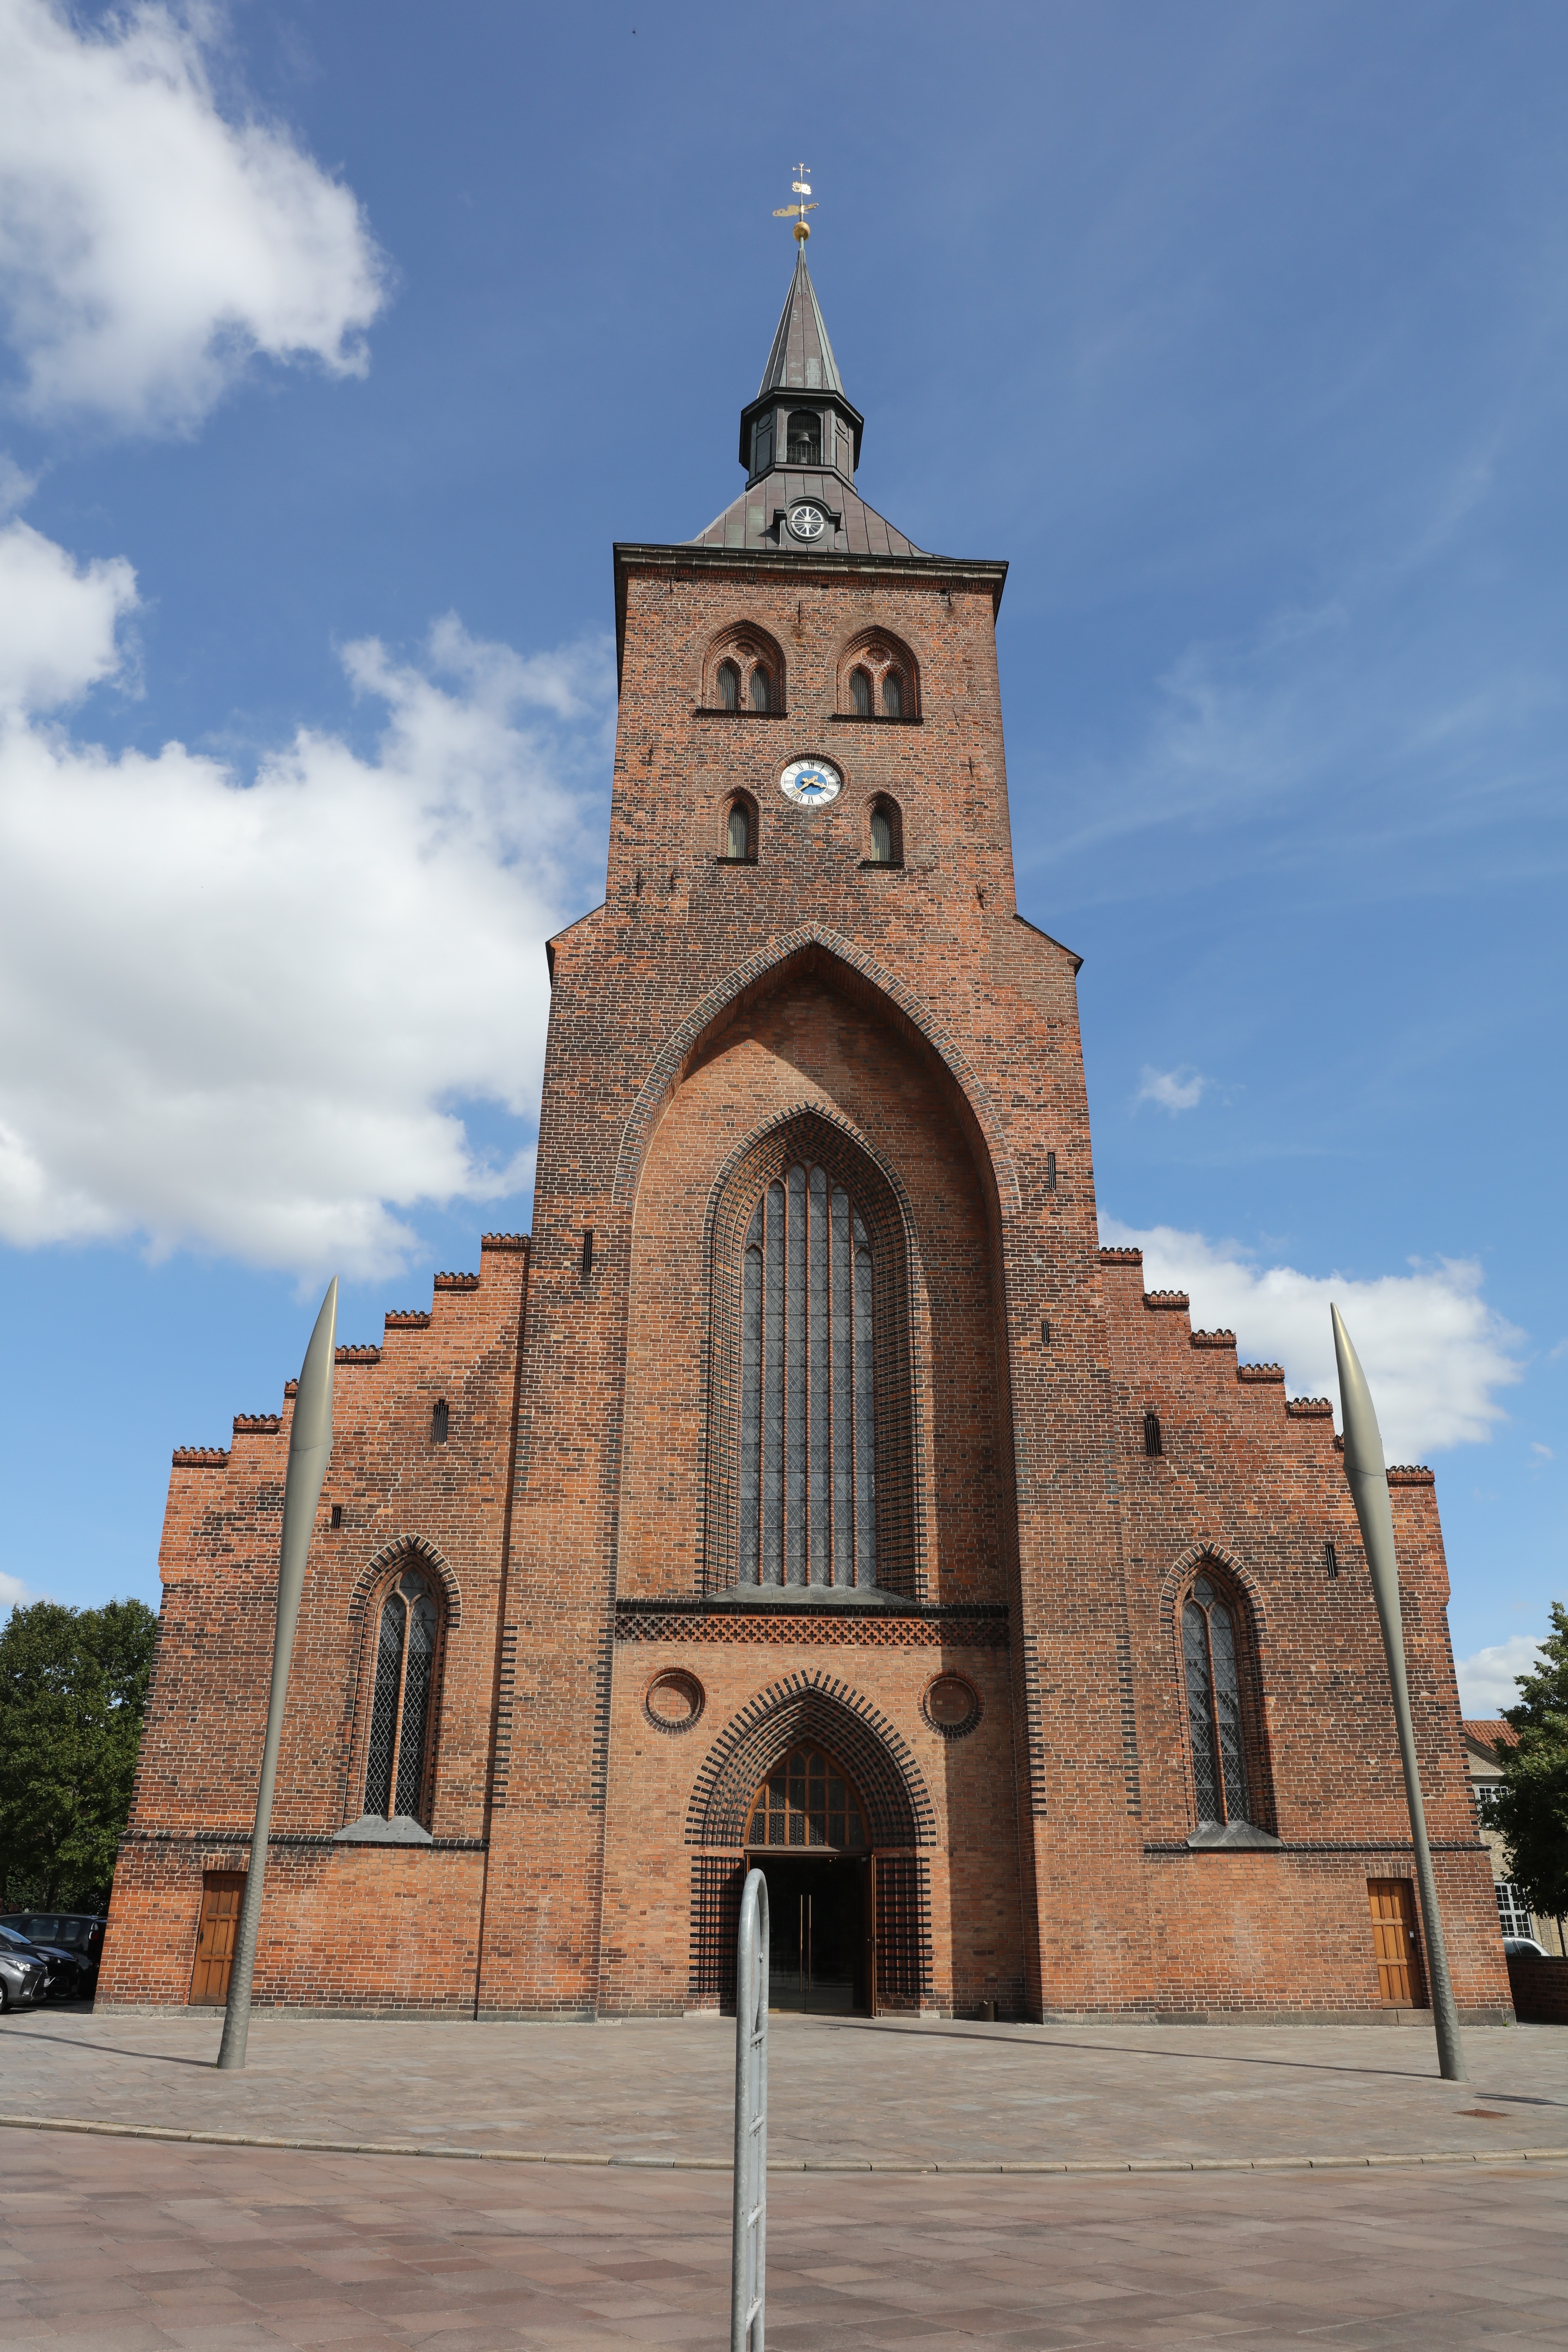
architecture, building, tower, church, cathedral, chapel, place of worship, bell tower, medieval, spire, steeple, monastery, denmark, odense, st canute's cathedral, spanish missions in california